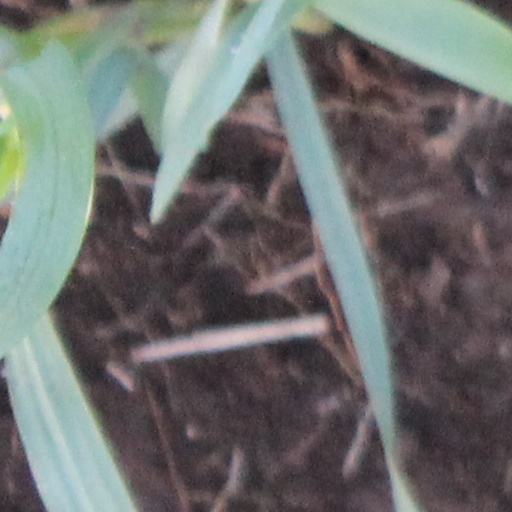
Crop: wheat